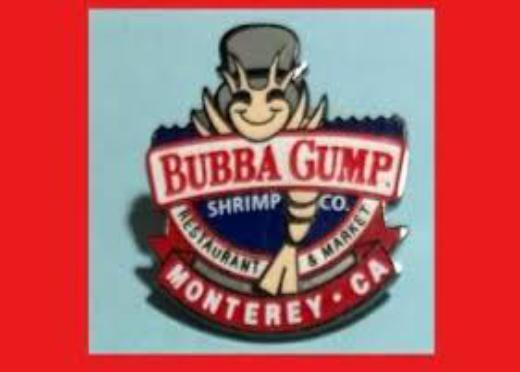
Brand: Bubba Gump Shrimp Company
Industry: Food